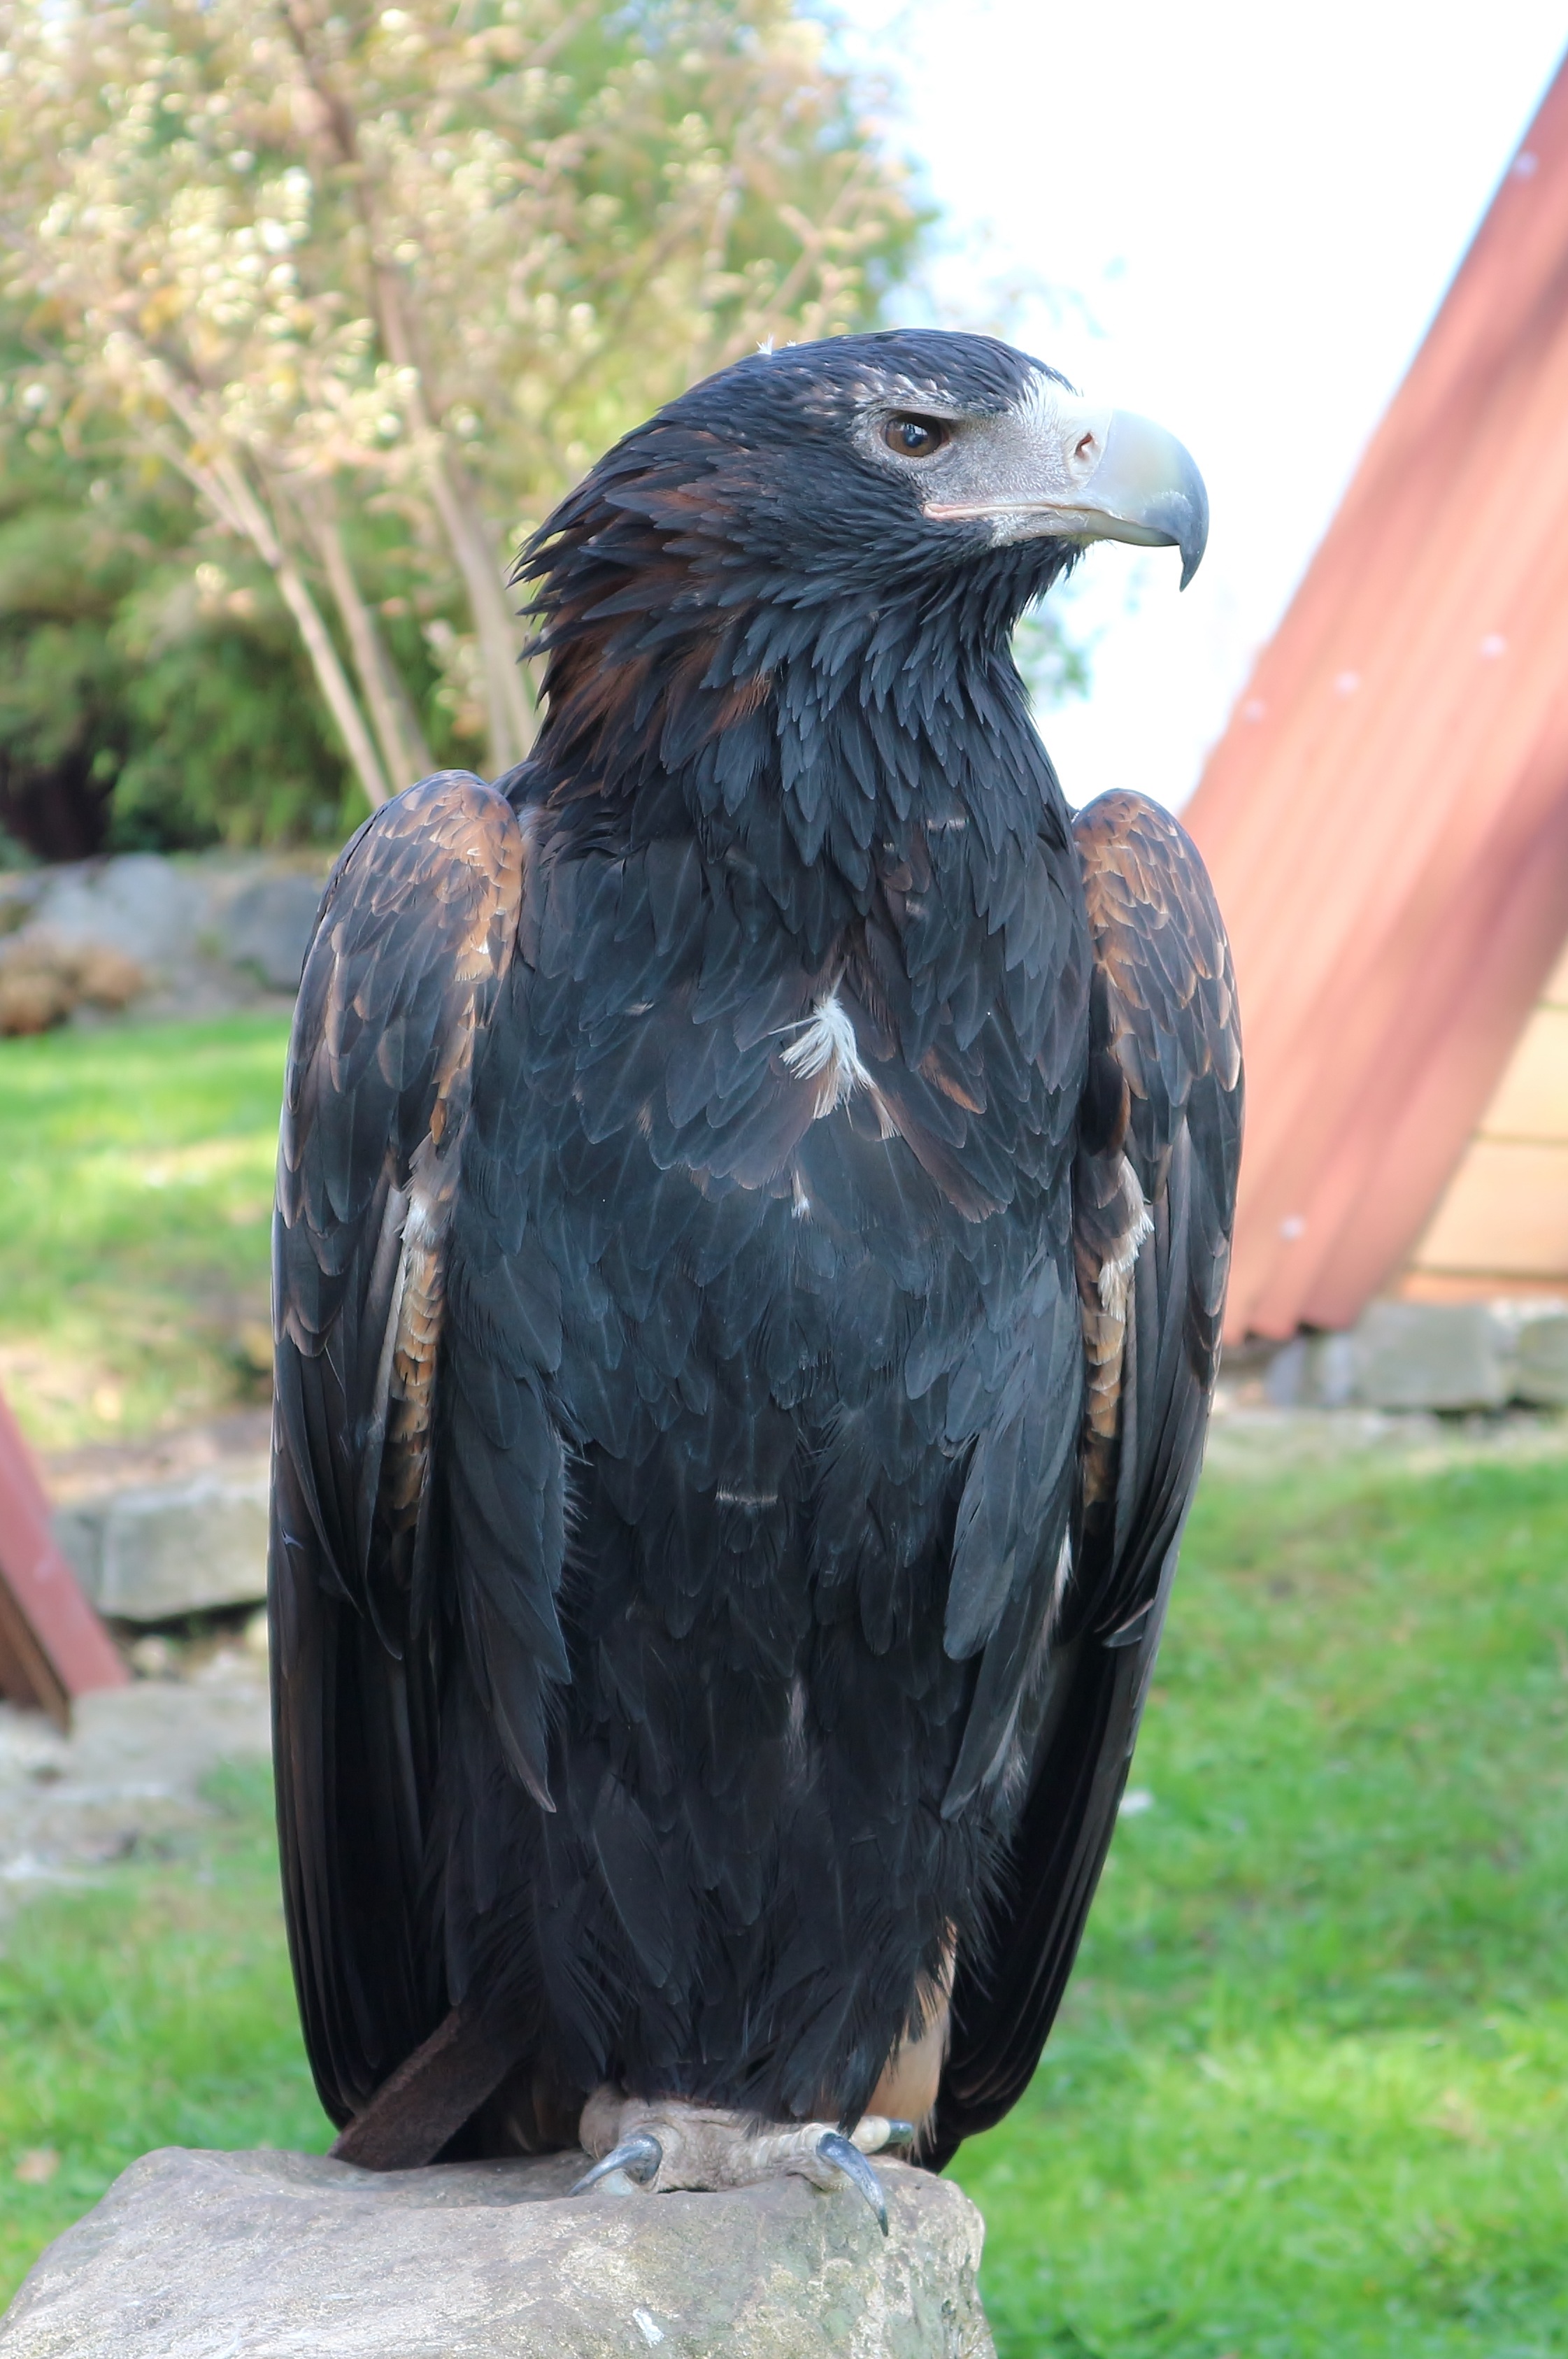
bird, wing, wildlife, beak, eagle, close, fauna, raptor, bird of prey, vertebrate, vulture, adler, eagles waiting in detmold